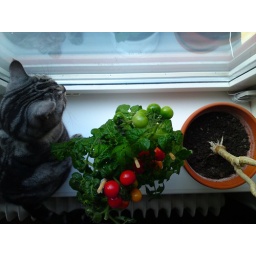
April 2009. Stig the cat got a new companion in the window - Tom the tomatoplant.